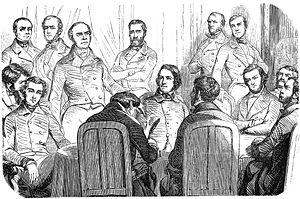
Le lieutenant-colonel Jean-Baptiste-Adolphe Charras, né à Phalsbourg le 7 janvier 1810 et mort en exil à Bâle le 23 janvier 1865, est un militaire et homme politique républicain français du XIXᵉ siècle.
Le coup d'État du 2 décembre 1851 est l'acte par lequel, en violation de la légitimité constitutionnelle, Louis-Napoléon Bonaparte, président de la République française depuis trois ans, conserve le pouvoir à quelques mois de la fin de son mandat alors que la Constitution de la Deuxième République lui interdisait de se représenter.
Charles-Louis-Napoléon Bonaparte, dit Louis-Napoléon Bonaparte, né le 20 avril 1808 à Paris et mort le 9 janvier 1873 à Chislehurst, est un monarque et un homme d'État français. Il est à la fois l'unique président de la Deuxième République, le premier chef d'État français élu au suffrage universel masculin, le 10 décembre 1848, le premier président de la République française, et après la proclamation de l'Empire le 2 décembre 1852, le dernier monarque du pays sous le nom de Napoléon III, empereur des Français.